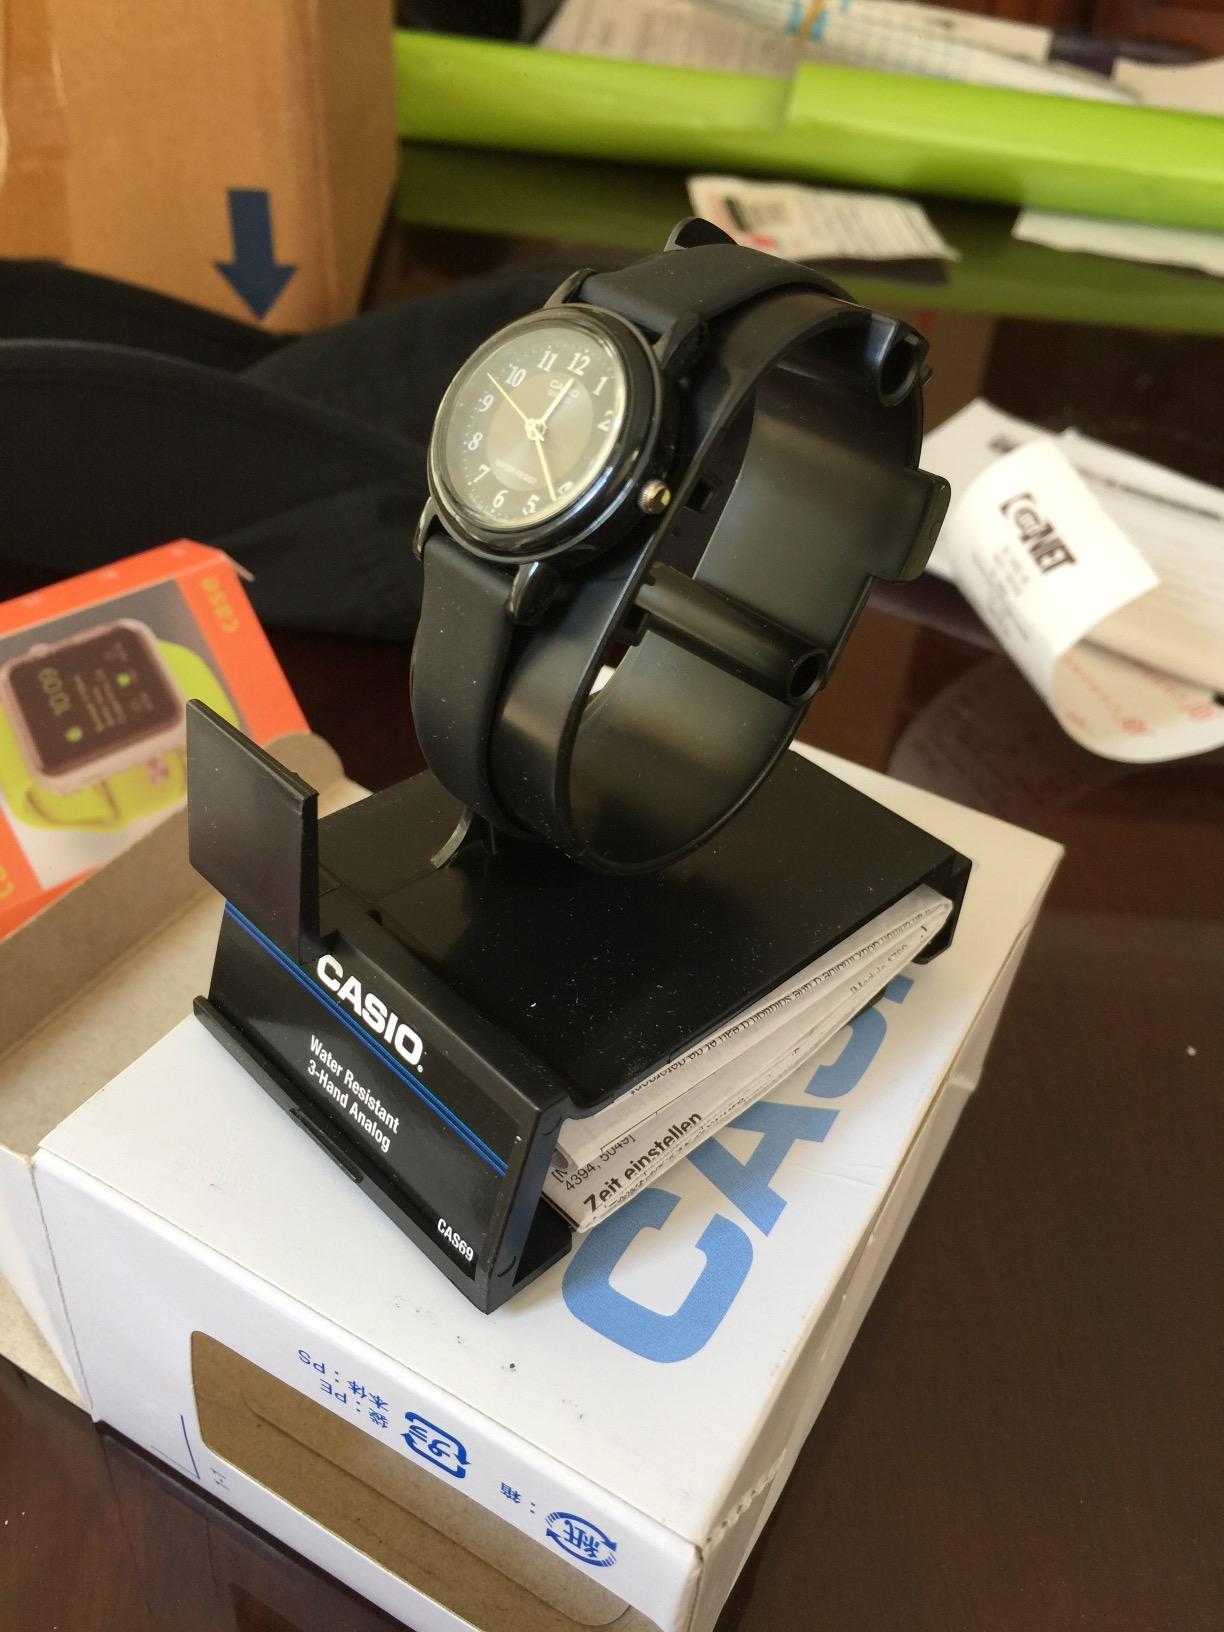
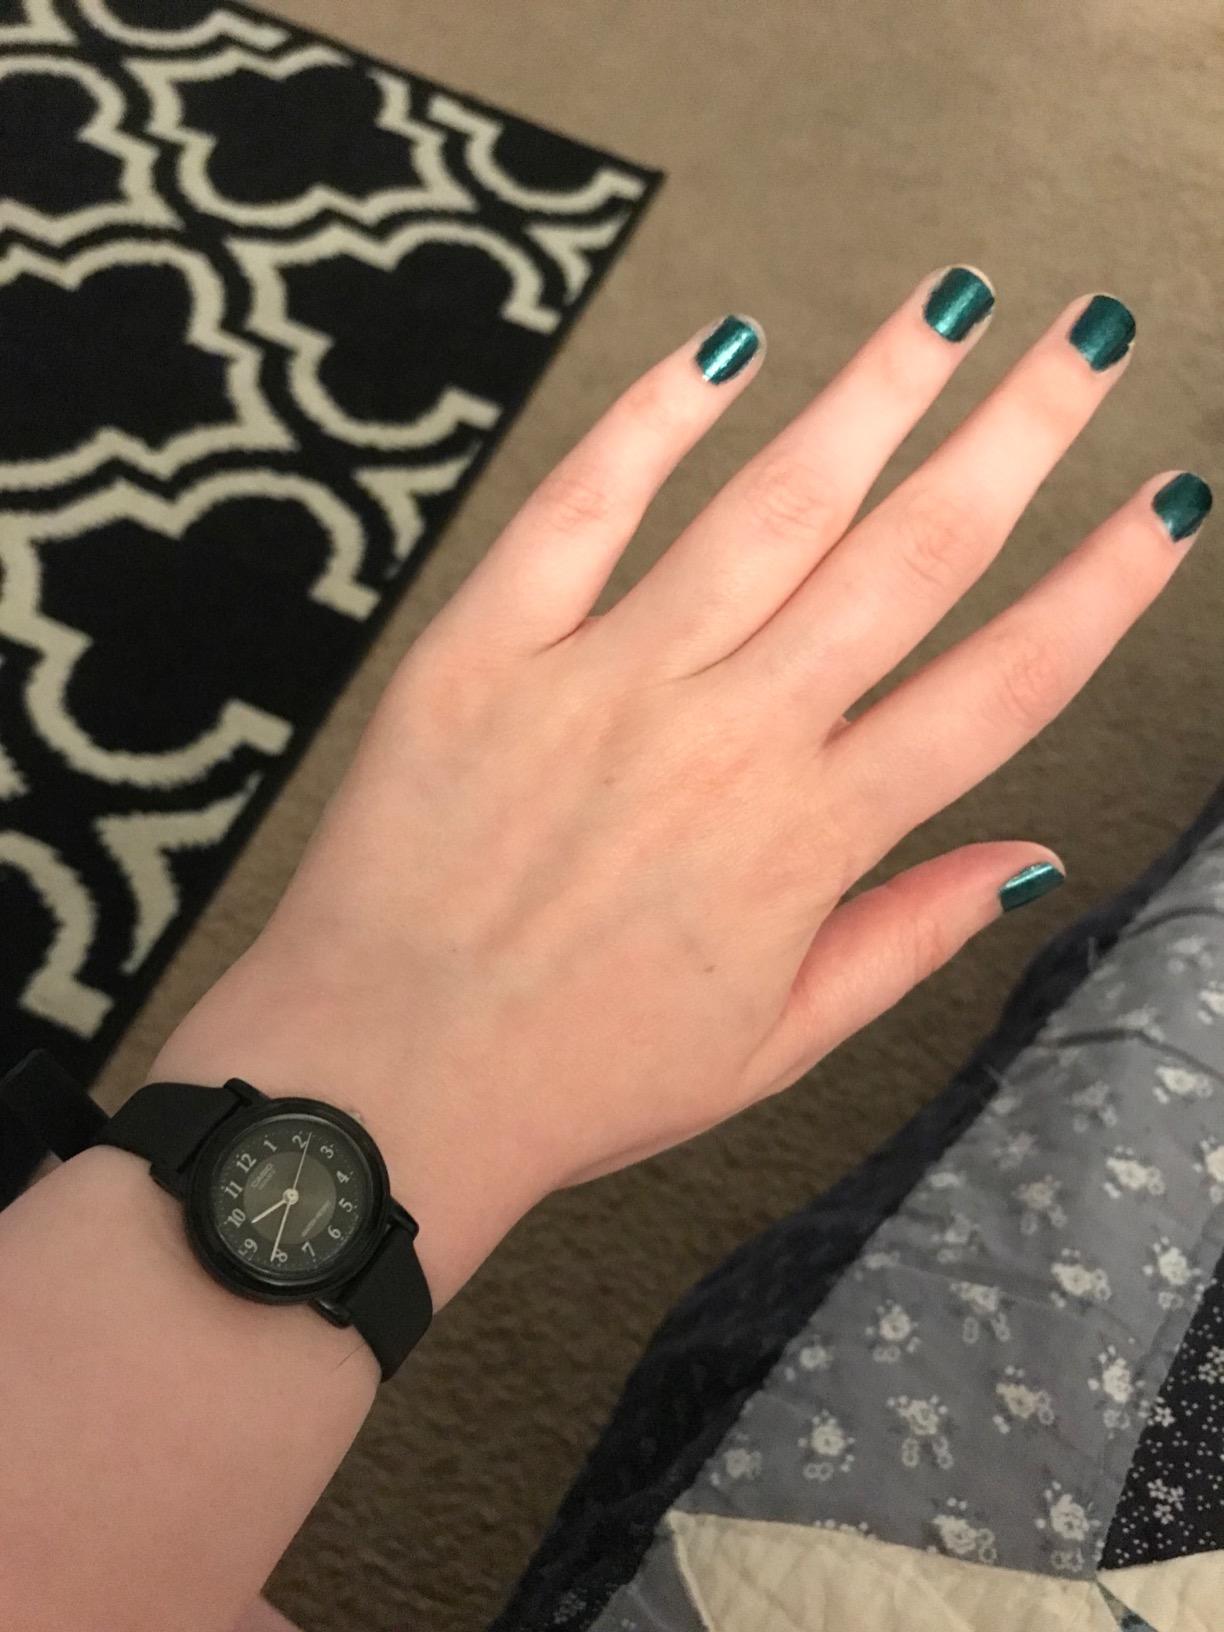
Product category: accessories_watch
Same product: yes